Swami Vipulananda

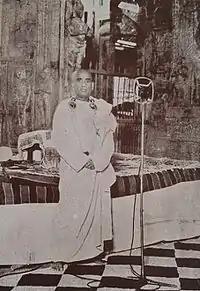
Swami Vipulanandar during Tri-Tamil conference in Madurai on 1 Aug 1942

Apart from Vipulananda's knowledge of Tamil he also knew English, Greek, Latin, Sanskrit and Sinhala.